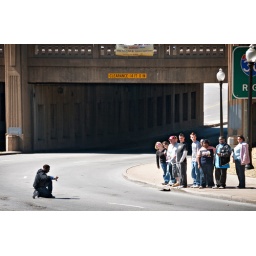
lecturing in the street while traffic is stopped at red light